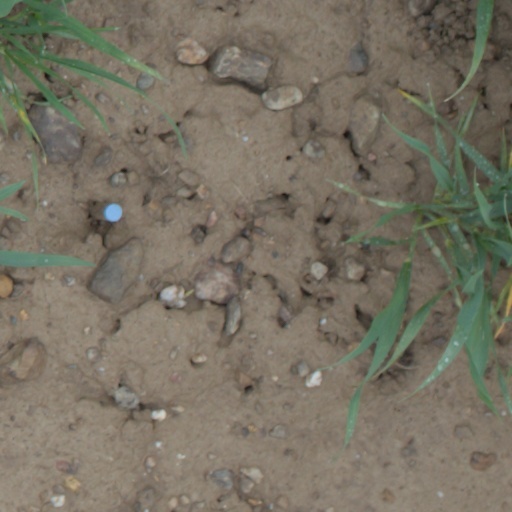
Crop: wheat